Bruno Mussolini

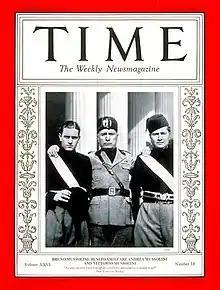
Bruno (left), with father and brother Vittorio, on the cover of "Time", 28 October 1935.

At the age of 12, Bruno took after his father and tackled journalism. He and his older brother Vittorio published a weekly periodical called "La Penna del Ragazzi" ("The Boys' Pen").